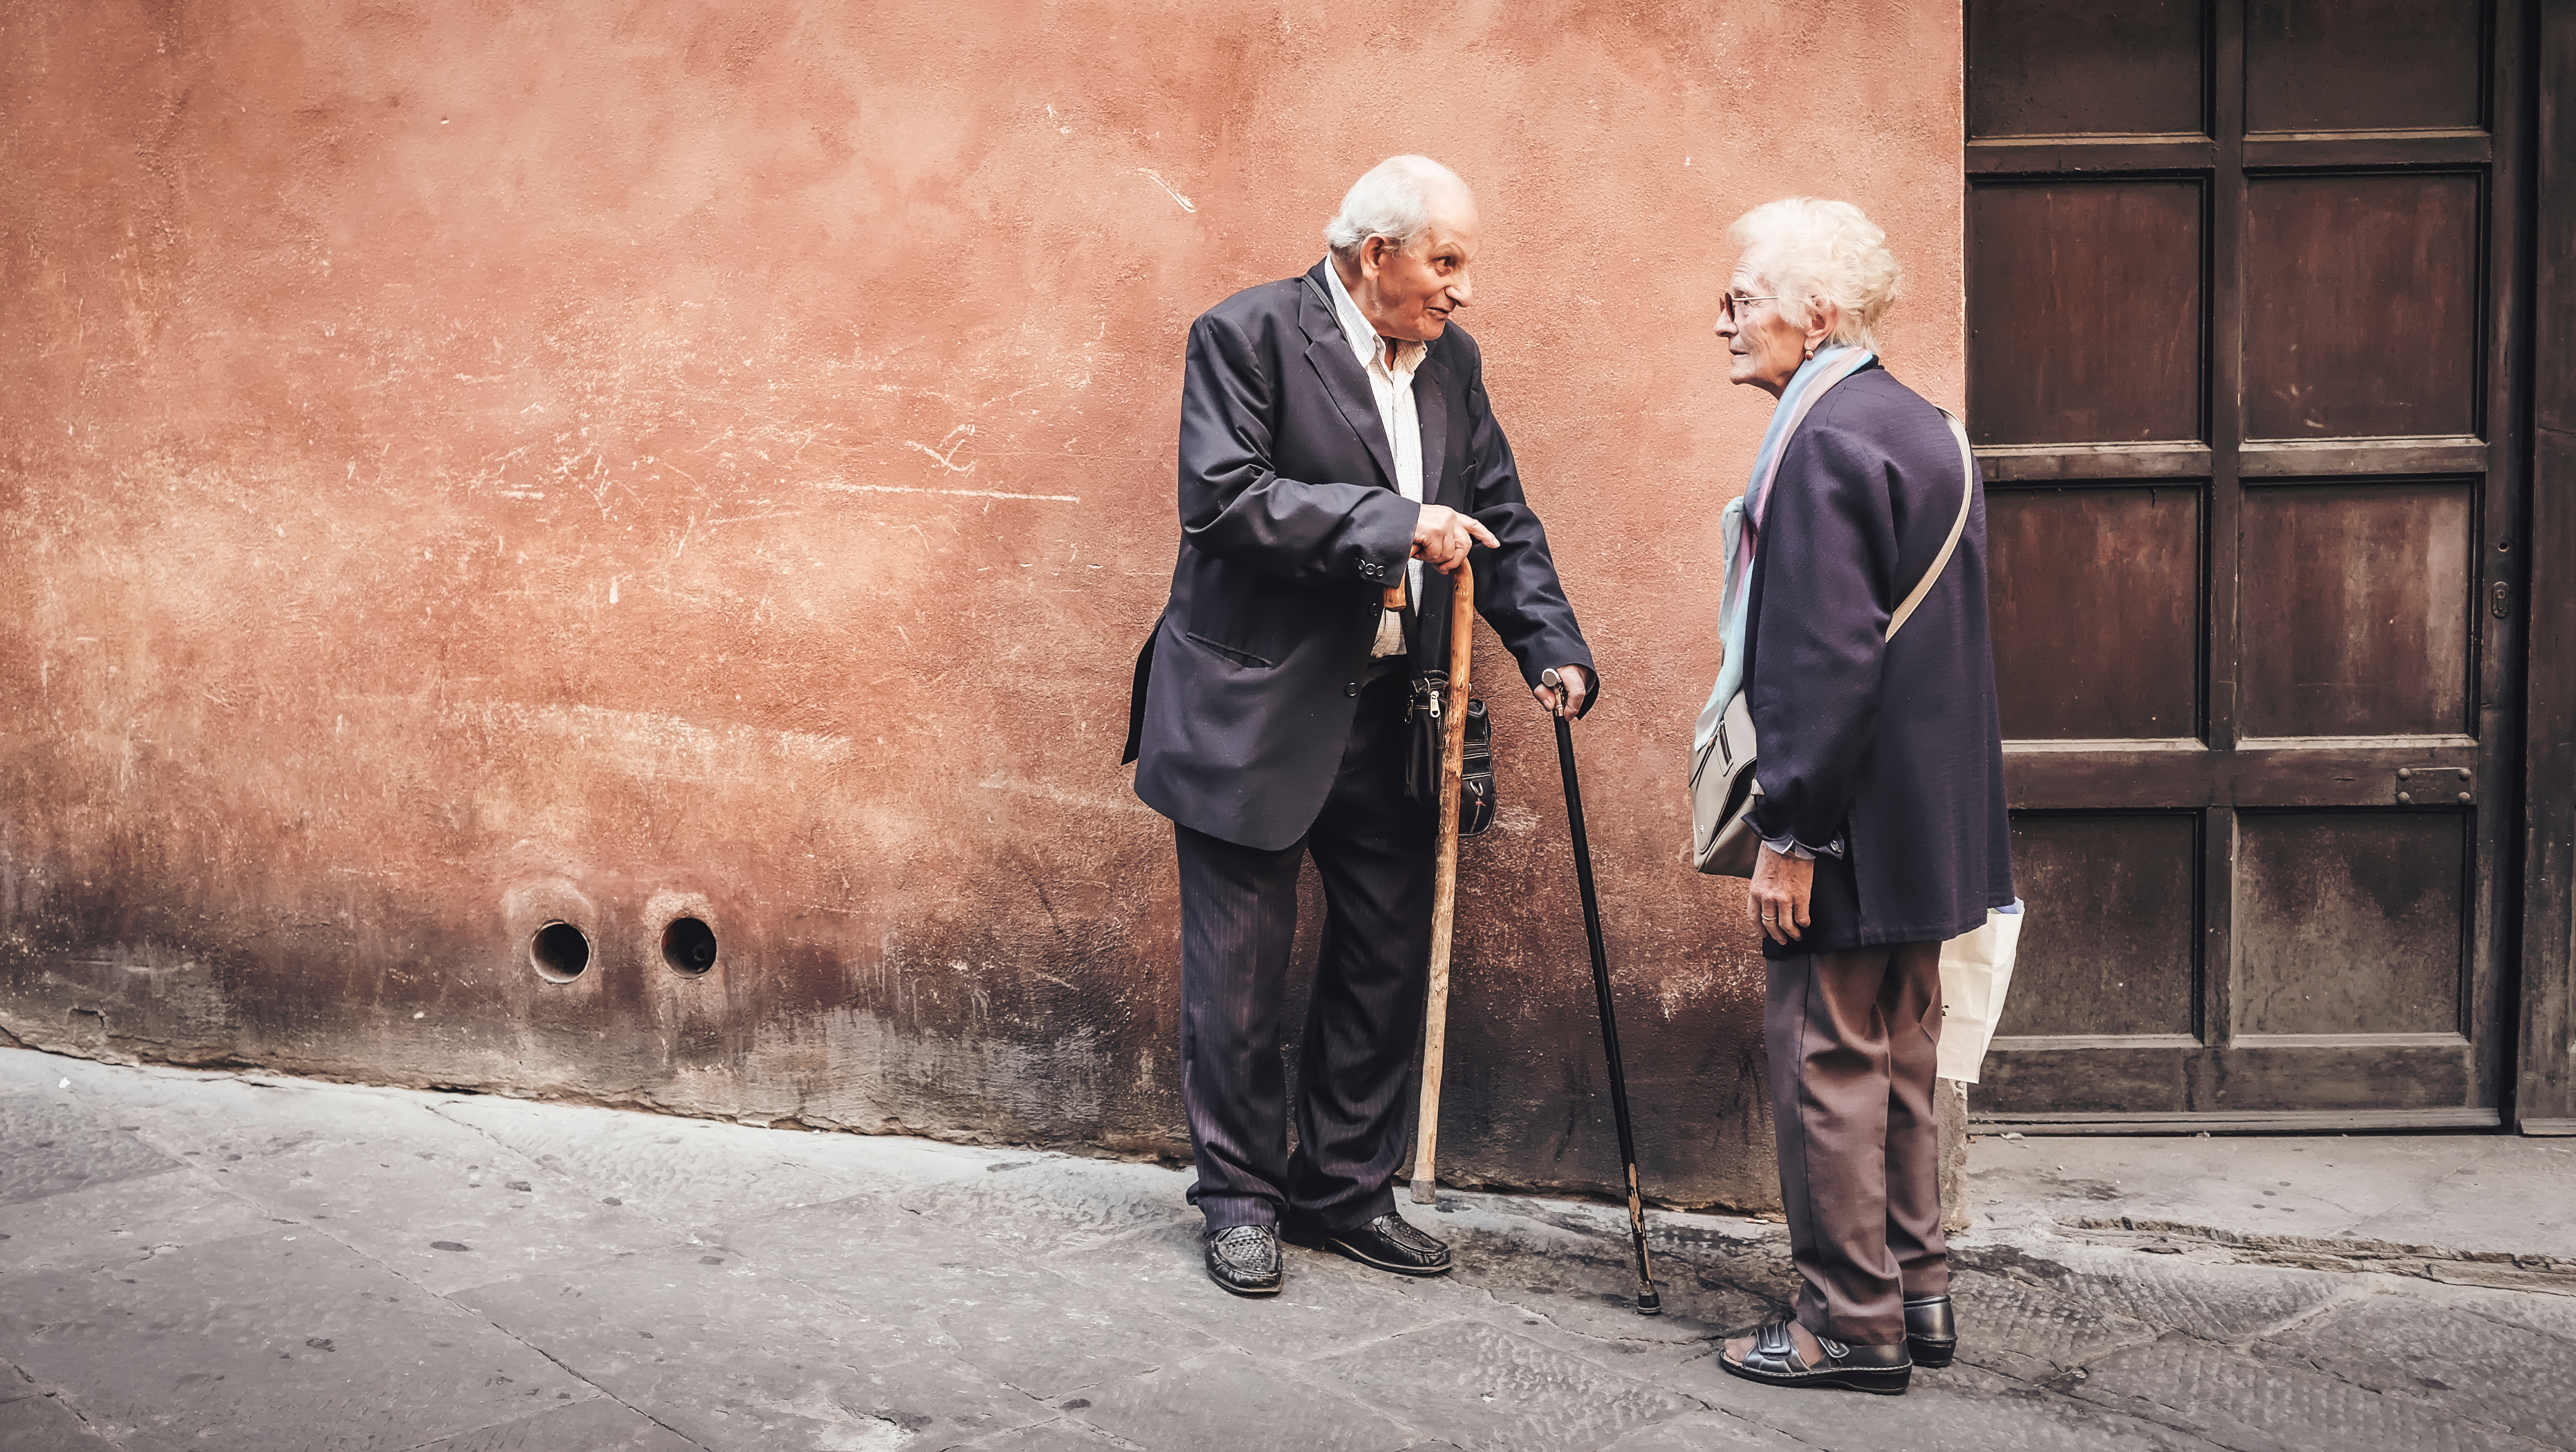
man, person, woman, street, photography, male, groom, old man, photograph